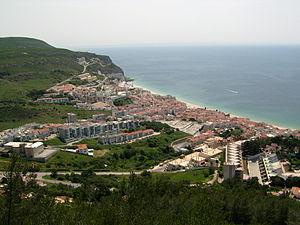
Sesimbra est une petite ville portugaise du district de Setúbal, dans la région de Lisbonne et la sous-région de la Péninsule de Setúbal, ayant environ 24 000 habitants, ainsi qu’une municipalité.